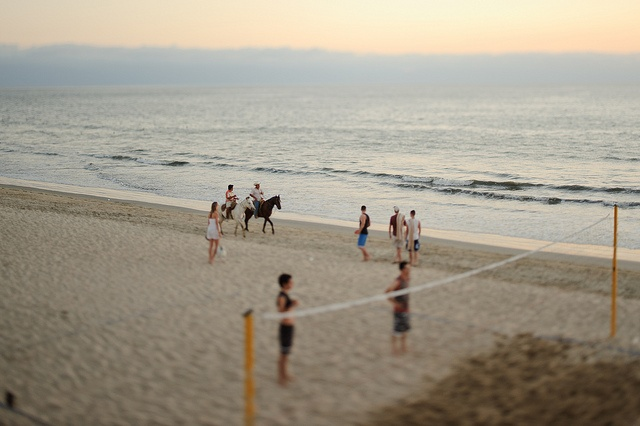
A view of beach with a volleyball net and horse riding in the back.
A beach with pedestrians, a horse and a volleyball game.
Someone is riding a horse on the beach next to the volleyball players.
A person is riding a horse on the beach.
A group of people walk around on the beach.